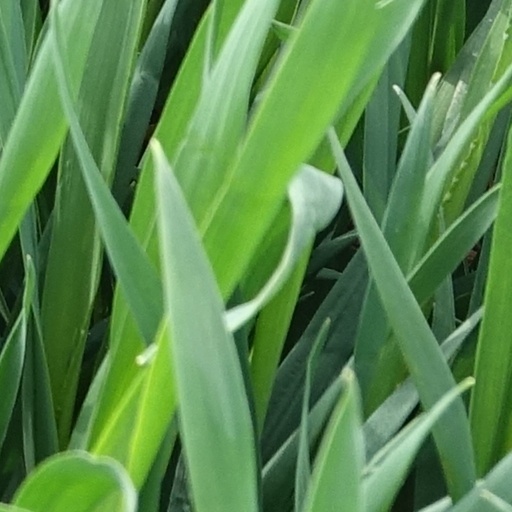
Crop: wheat